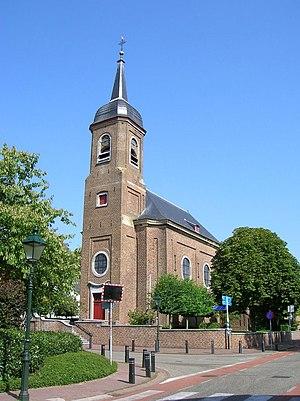
L'architecture baroque mosan, connue également sous le nom d'architecture dans la principauté de Liège, est une forme d'architecture baroque qui s'est développée aux XVIIᵉ et XVIIIᵉ siècles dans la principauté de Liège, autour d'Aix-la-Chapelle et de Maastricht. Cette région est le Pays mosan. Le baroque mosan s'apparente au baroque des Pays-Bas méridionaux et occupe donc une position intermédiaire entre le stricte classicisme néerlandais et le plus exubérant classicisme français. L'influence du baroque allemand est particulièrement visible dans la région d'Aix-la-Chapelle. Ce style d’architecture est l'un des domaines de la période baroque dans la Principauté de Liège, qui au-delà de l'architecture, fut une période prospère pour les arts appliqués.